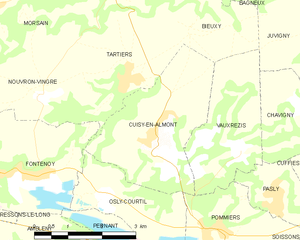
Carte des communes françaises: Cuisy-en-Almont